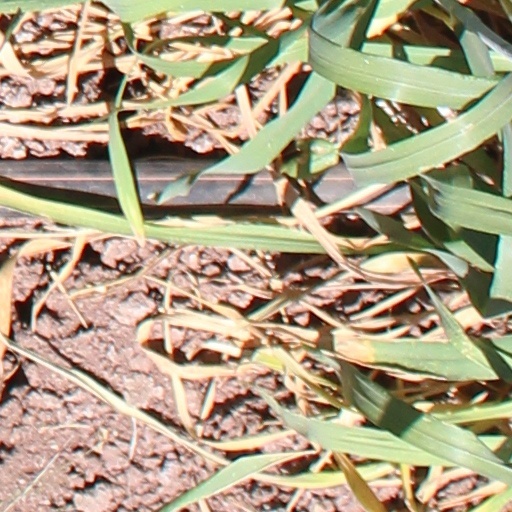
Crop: wheat